Kodhel

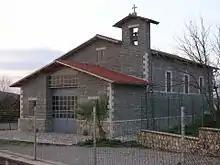
Kisha e Shen Rrokut

The Church was built from the Italian priest Don Antonio Sciarra, who came to Albania in 1992 right after the fall of the communist regime. His contribution to the village and to the all region was more than great. He helped the people of the village by giving them tools, clothes and many other things. In addition, he contributed to the reforestation of some areas.